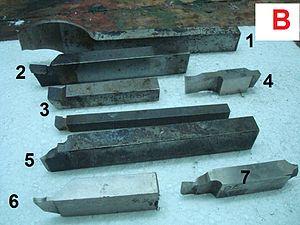
Outils pelles, à tronçonner et à fileter.
L'outil de tour désigne un des nombreux outils utilisés, avec un porte-outil, sur un tour.